USS Helena (CL-50)

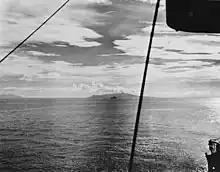
Ironbottom Sound between Savo Island (center) and Guadalcanal (left), where the majority of the warship surface battle of 13 November took place

Unknown to Scott, the Japanese had sent a group of cruisers and destroyers to bombard the American garrison on Guadalcanal; this unit, commanded by Rear Admiral Aritomo Gotō, consisted of the heavy cruisers , , and and the destroyers and . As the two squadrons approached each other in the darkness at the southern end of the Slot shortly before 22:00 on 11 October, three of the four American cruisers launched their floatplanes, but "Helena" did not receive the instruction from Scott aboard his flagship "San Francisco", and so her crew dumped the aircraft overboard to reduce the risk of fire in the event of a battle. By 22:23, the American ships had arranged themselves into a line in the order "Farenholt", "Duncan", "Laffey", "San Francisco", "Boise", "Salt Lake City", "Helena", "Buchanan", and "McCalla"; this was despite the fact that "Helena" and "Boise" both carried SG radar, which was significantly more effective than the SC sets carried by the other vessels. The distance between each ship ranged from . Visibility was poor because the moon had already set, leaving no ambient light and no visible sea horizon.